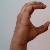
The image shows a hand gesture representing the letter 'C' in Indian Sign Language.